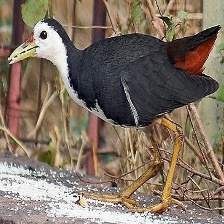
Species: WHITE BREASTED WATERHEN
Scientific name: AMAURORNIS PHOENICURUS
ImageNet parent category: european_gallinule